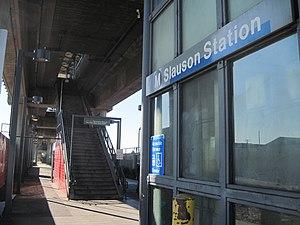
Cet article présente la liste des stations du métro de Los Angeles. Elle inclut les stations déjà en service, celles en construction ainsi que celles en projet. Le métro angelin a ouvert en 1990 puis s'est peu à peu développé au cours des années. Il se compose aujourd'hui de 93 stations réparties sur six lignes de métro.
Slauson est une station du métro de Los Angeles desservie par les rames de la ligne A et située dans Florence-Graham, au sud de Los Angeles, en Californie.